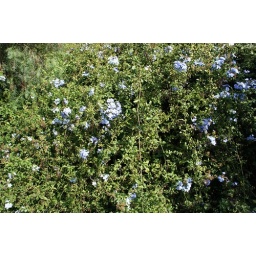
blue flowers in winter